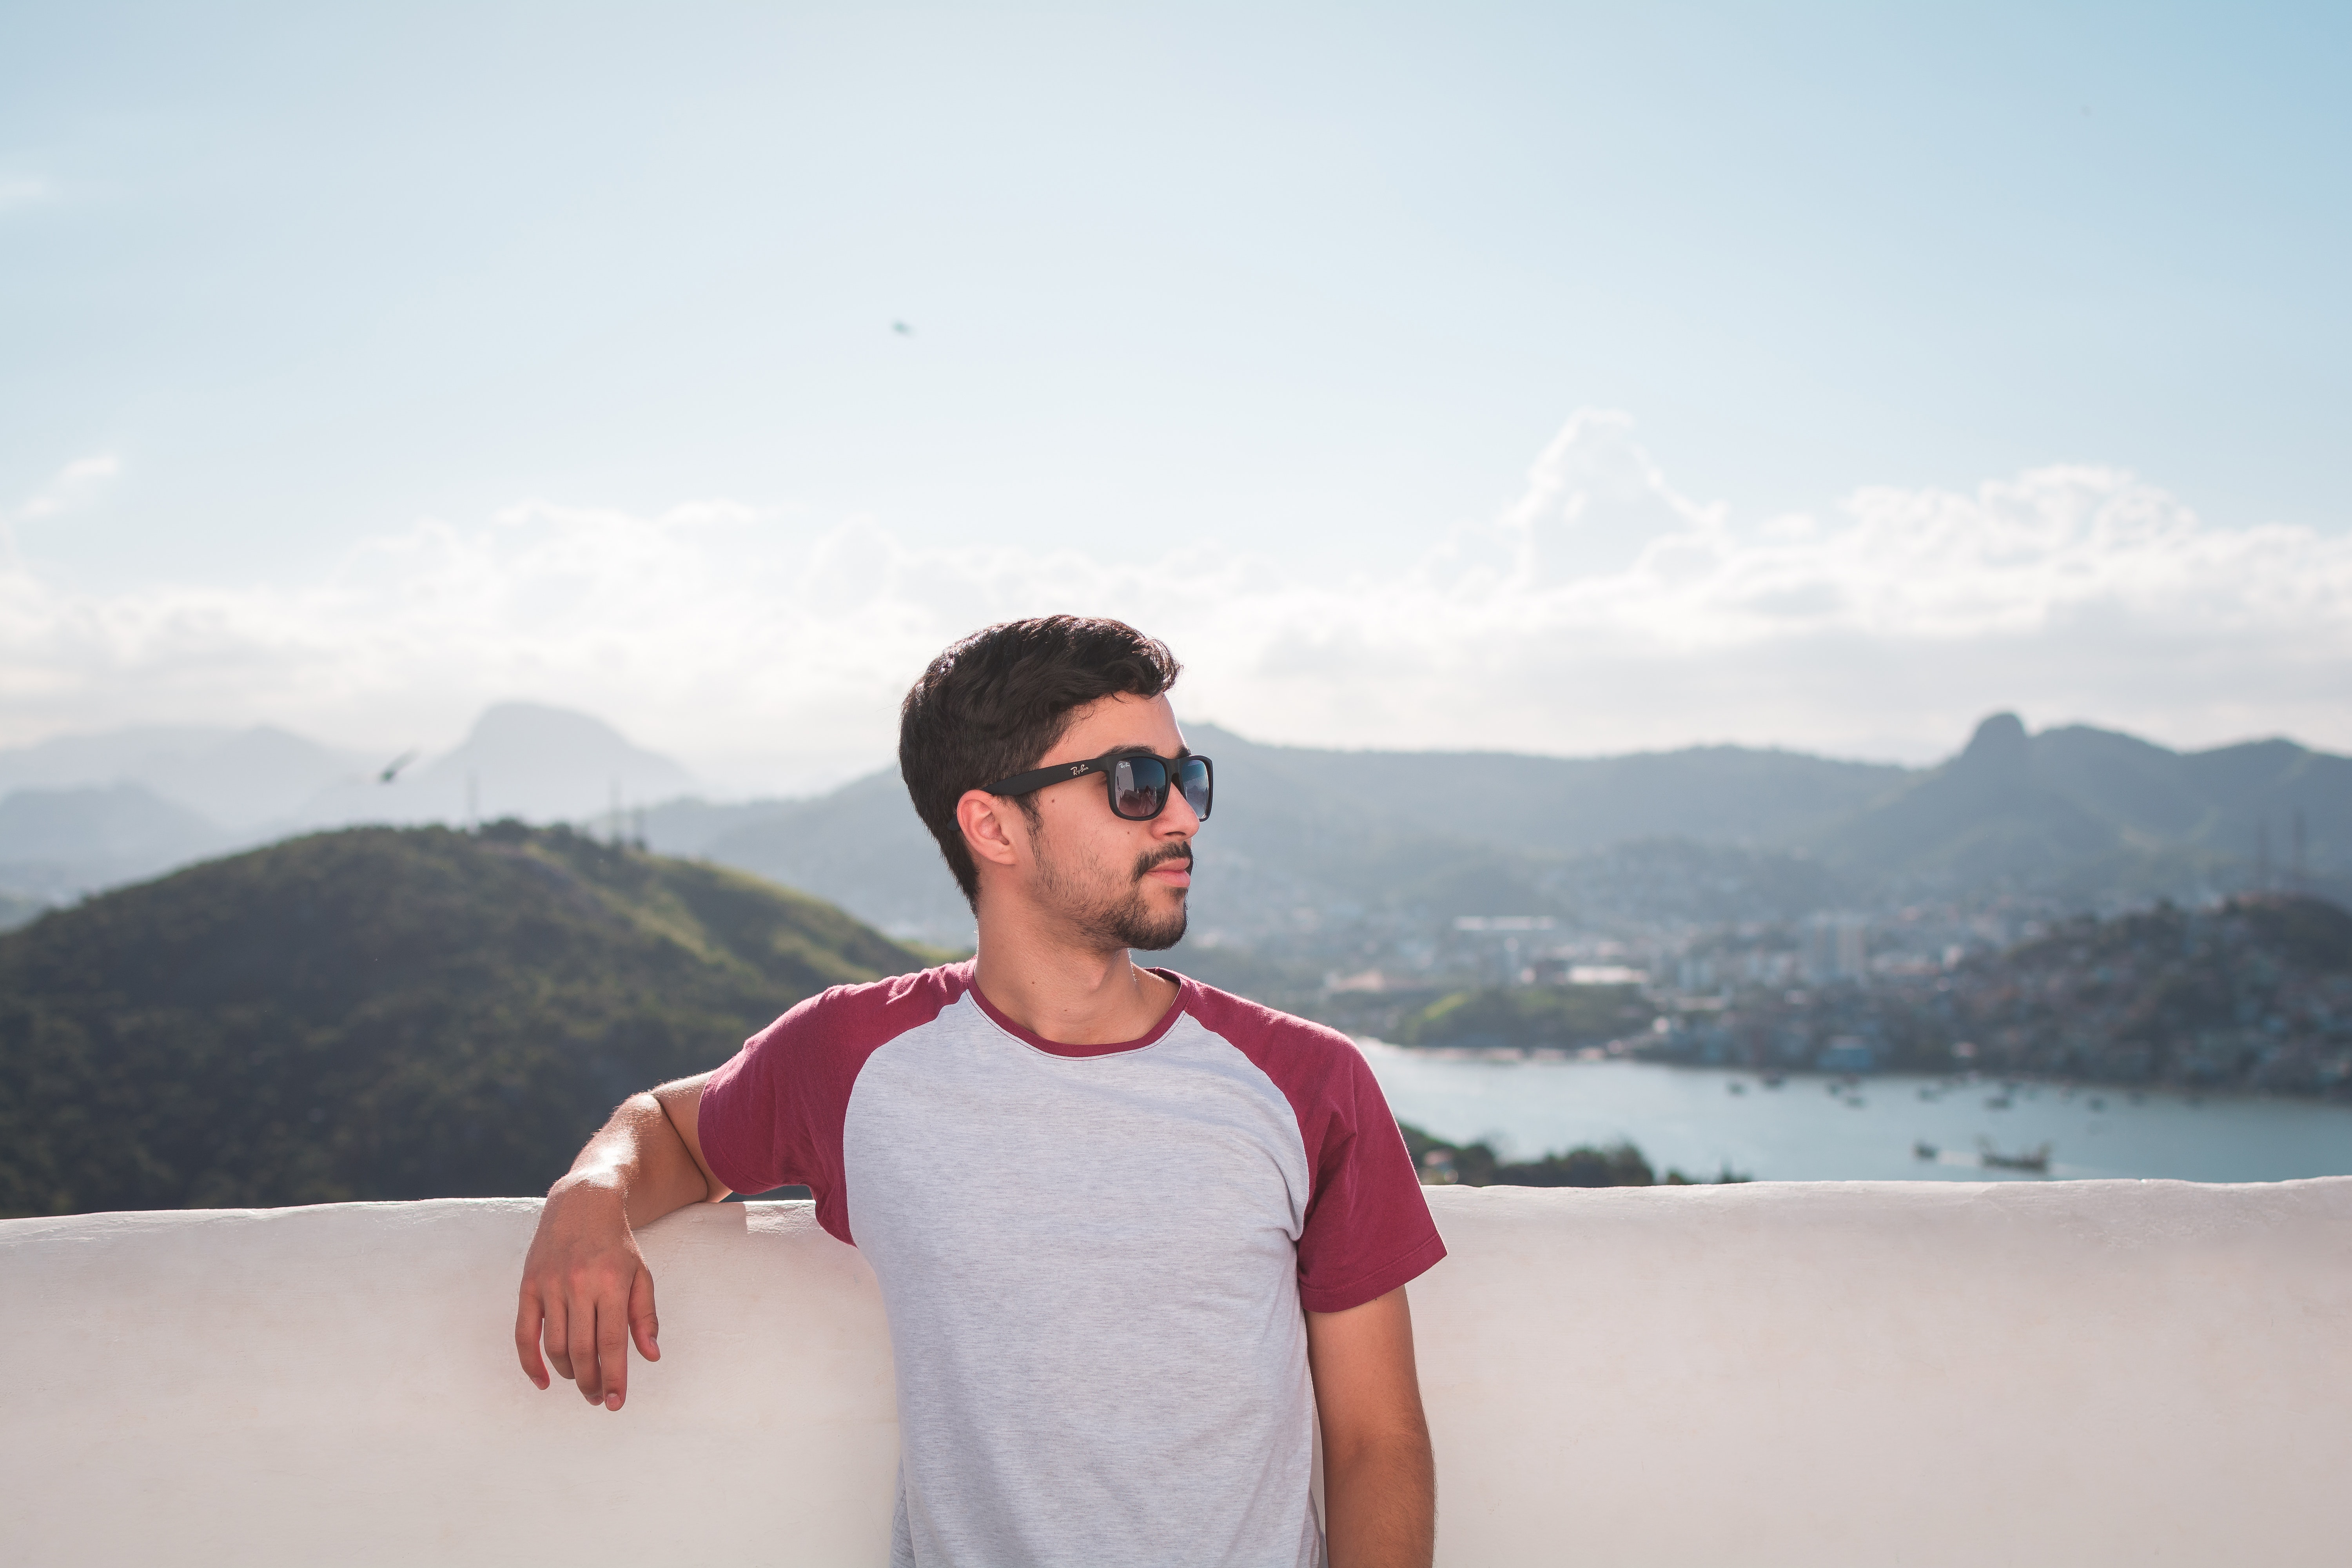
white, vacation, sky, eyewear, summer, fun, tourism, mountain, travel, glasses, photography, cool, sea, leisure, sunglasses, ridge, happy, hill station, honeymoon, mountain range, lake, hill